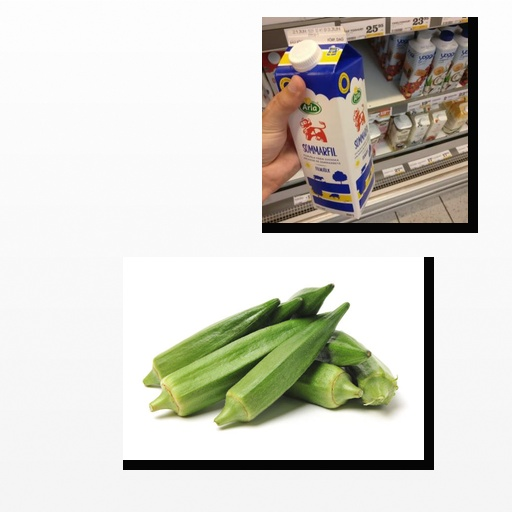
Food items: sour_milk, okra